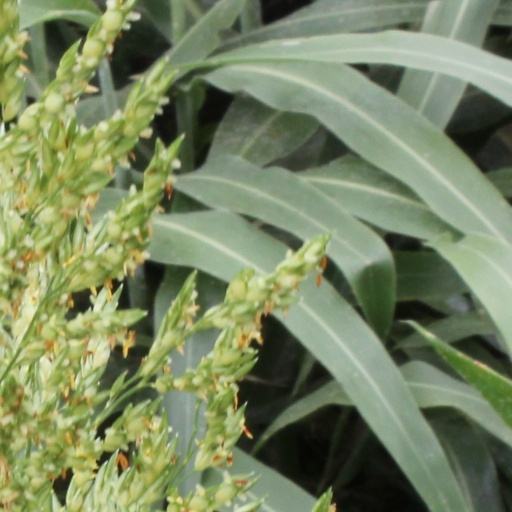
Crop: sorghum